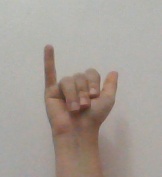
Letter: ya